Bandstand

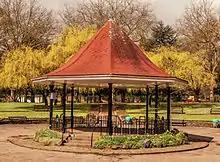
The bandstand in Ynysangharad Park, Pontypridd, south Wales.

A bandstand (sometimes music kiosk) is a circular, semicircular or polygonal structure set in a park, garden, pier, or indoor space, designed to accommodate musical bands performing concerts. A simple construction, it both creates an ornamental focal point and also serves acoustic requirements while providing shelter for the changeable weather, if outdoors. In form bandstands resemble ornamental European garden gazebos modeled on outdoor open-sided pavilions found in Asian countries from early times.